Rex Airlines

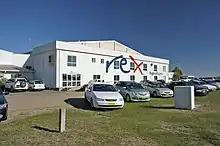
Rex's facility at Wagga Wagga Airport in June 2008

The airline was established in 2002 when the Australiawide Airlines consortium (set up by former Ansett Australia employees) acquired Hazelton Airlines and Kendell Airlines, before merging the companies and starting operations as Rex in August 2002. In 2005, Australiawide Airlines was renamed Regional Express Holdings and partially floated on the Australian Securities Exchange. On 30 November 2005, Rex announced the acquisition of the Dubbo-based Air Link, another regional airline.